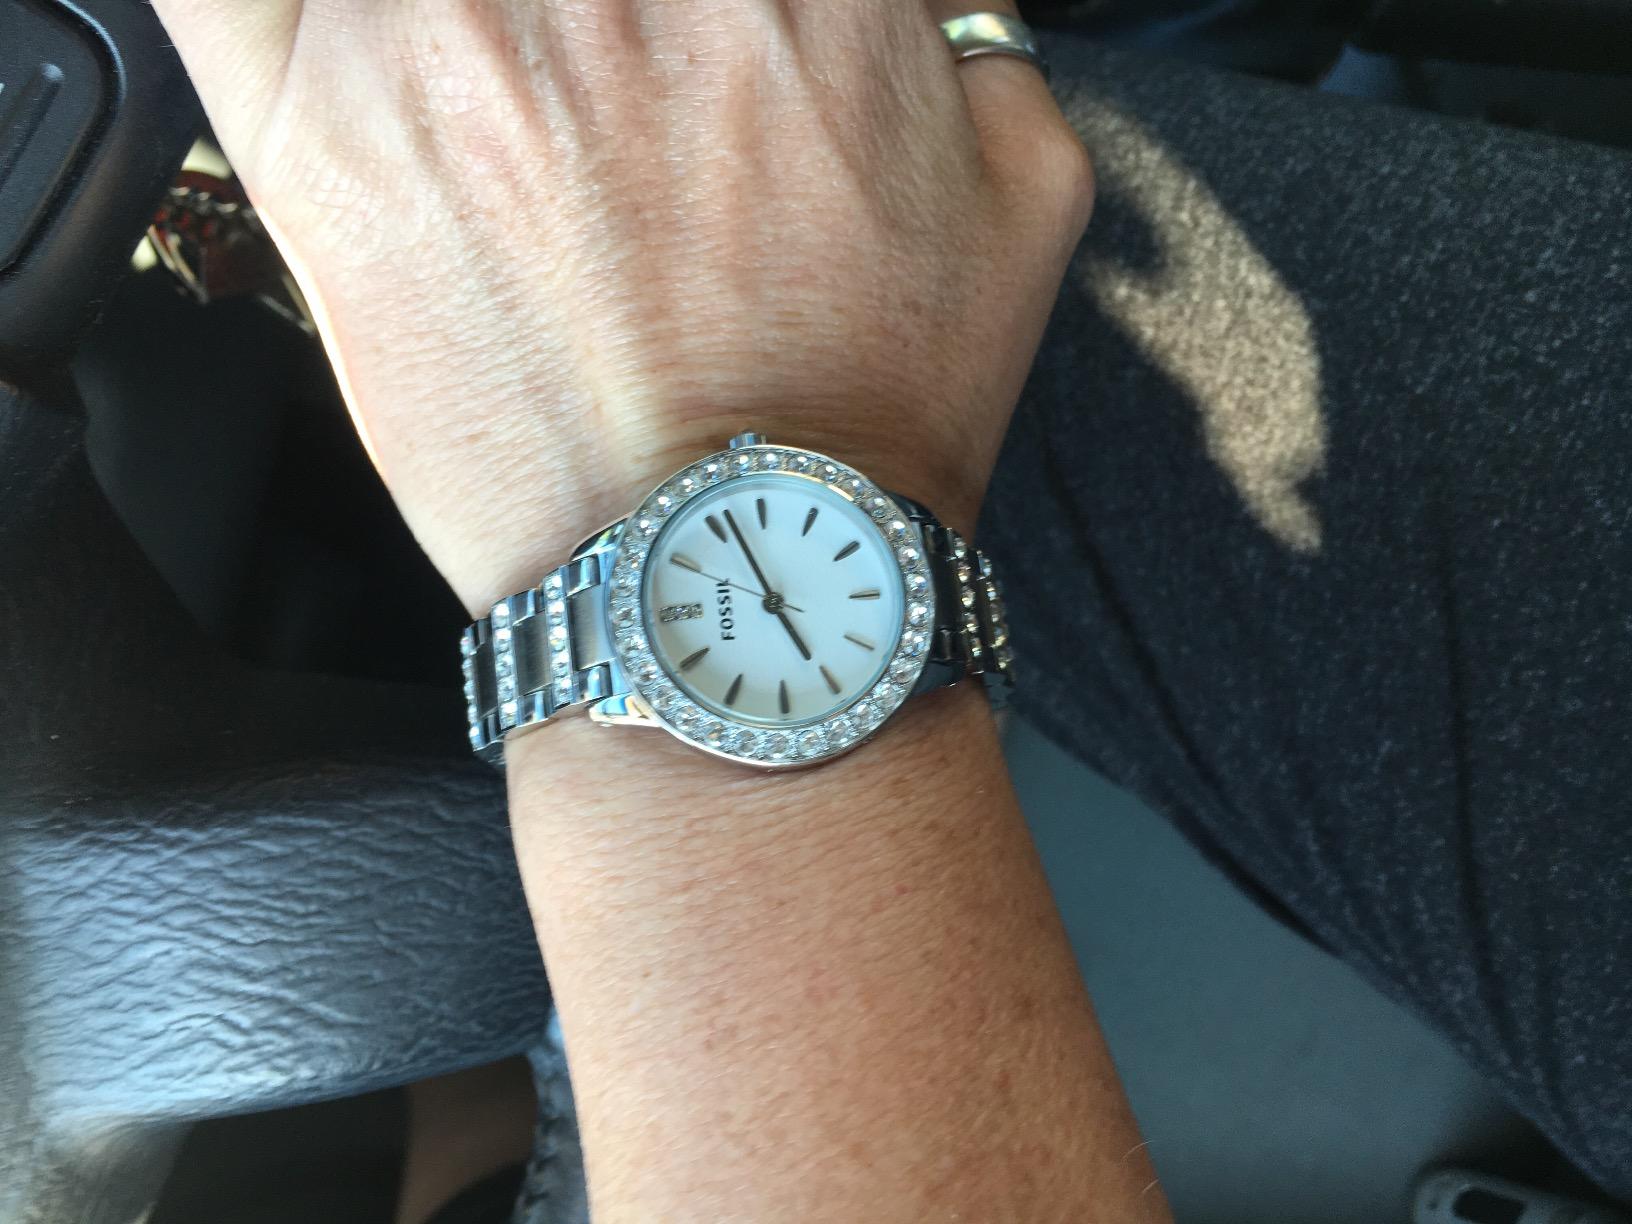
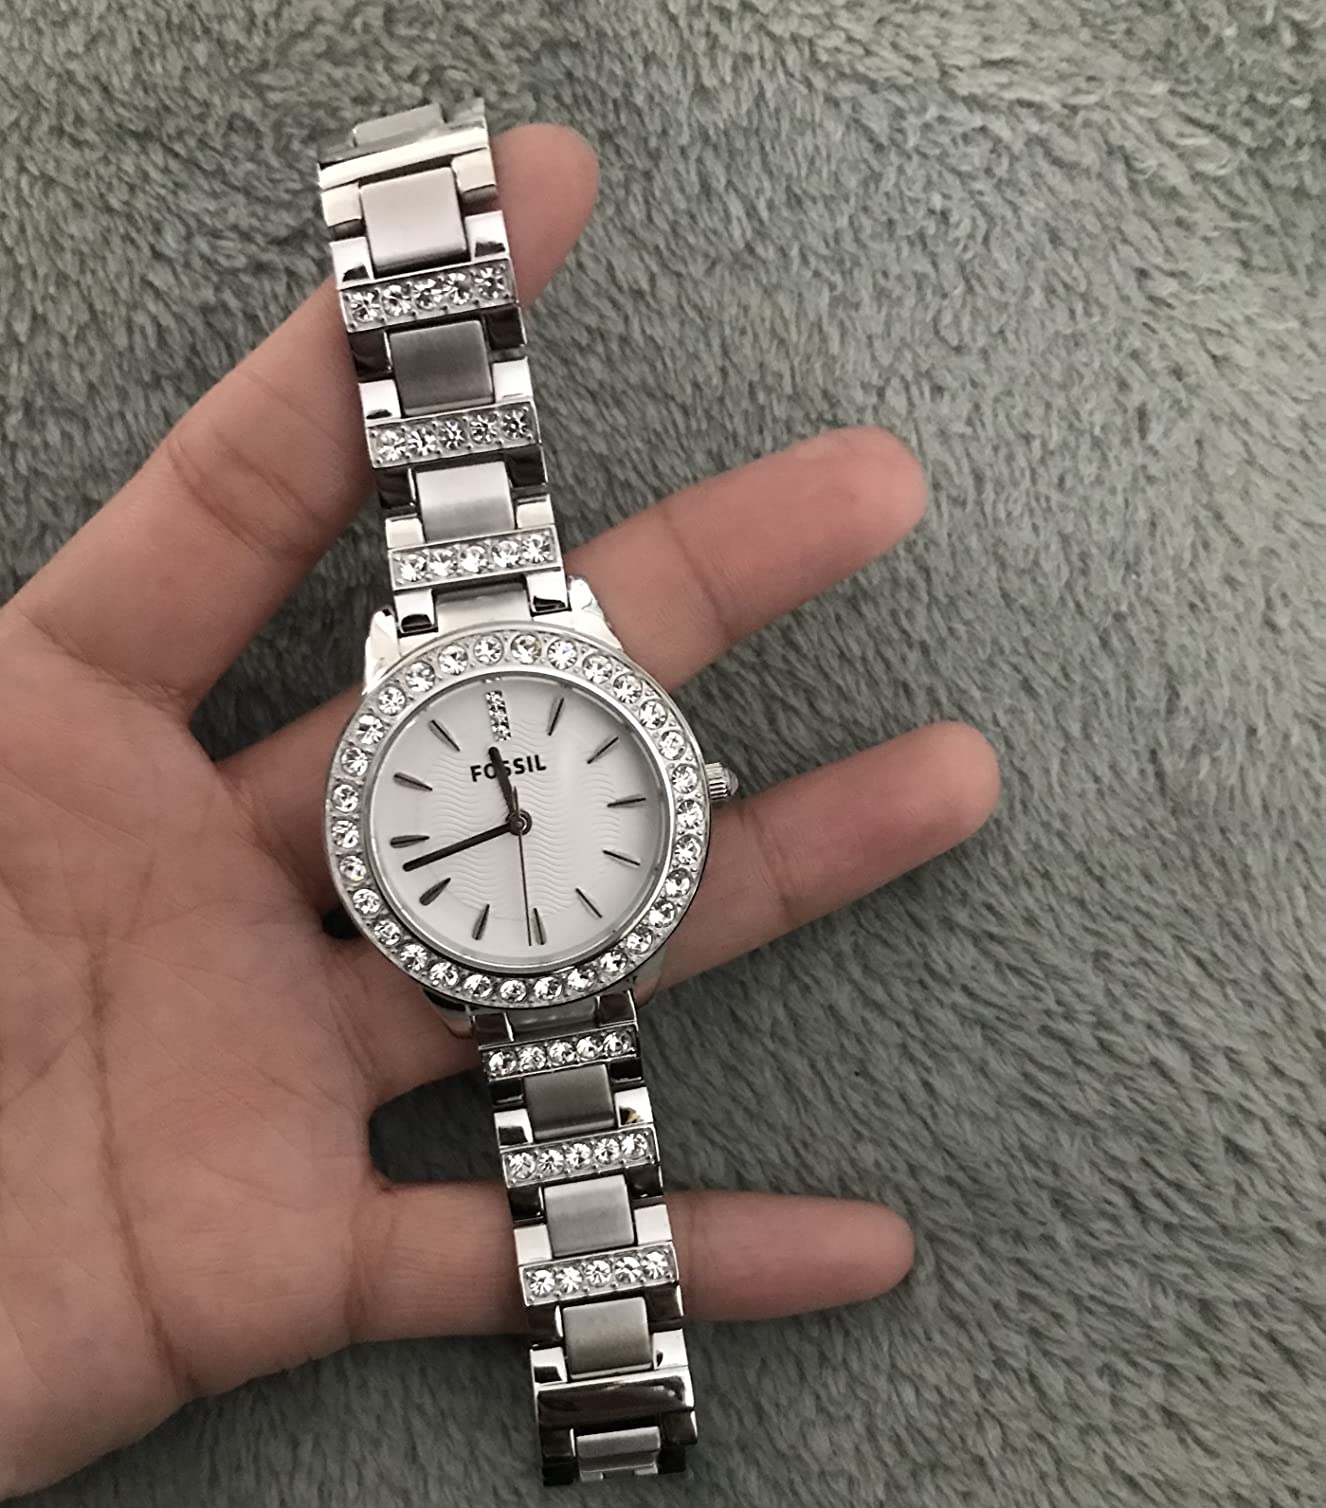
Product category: accessories_watch
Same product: yes